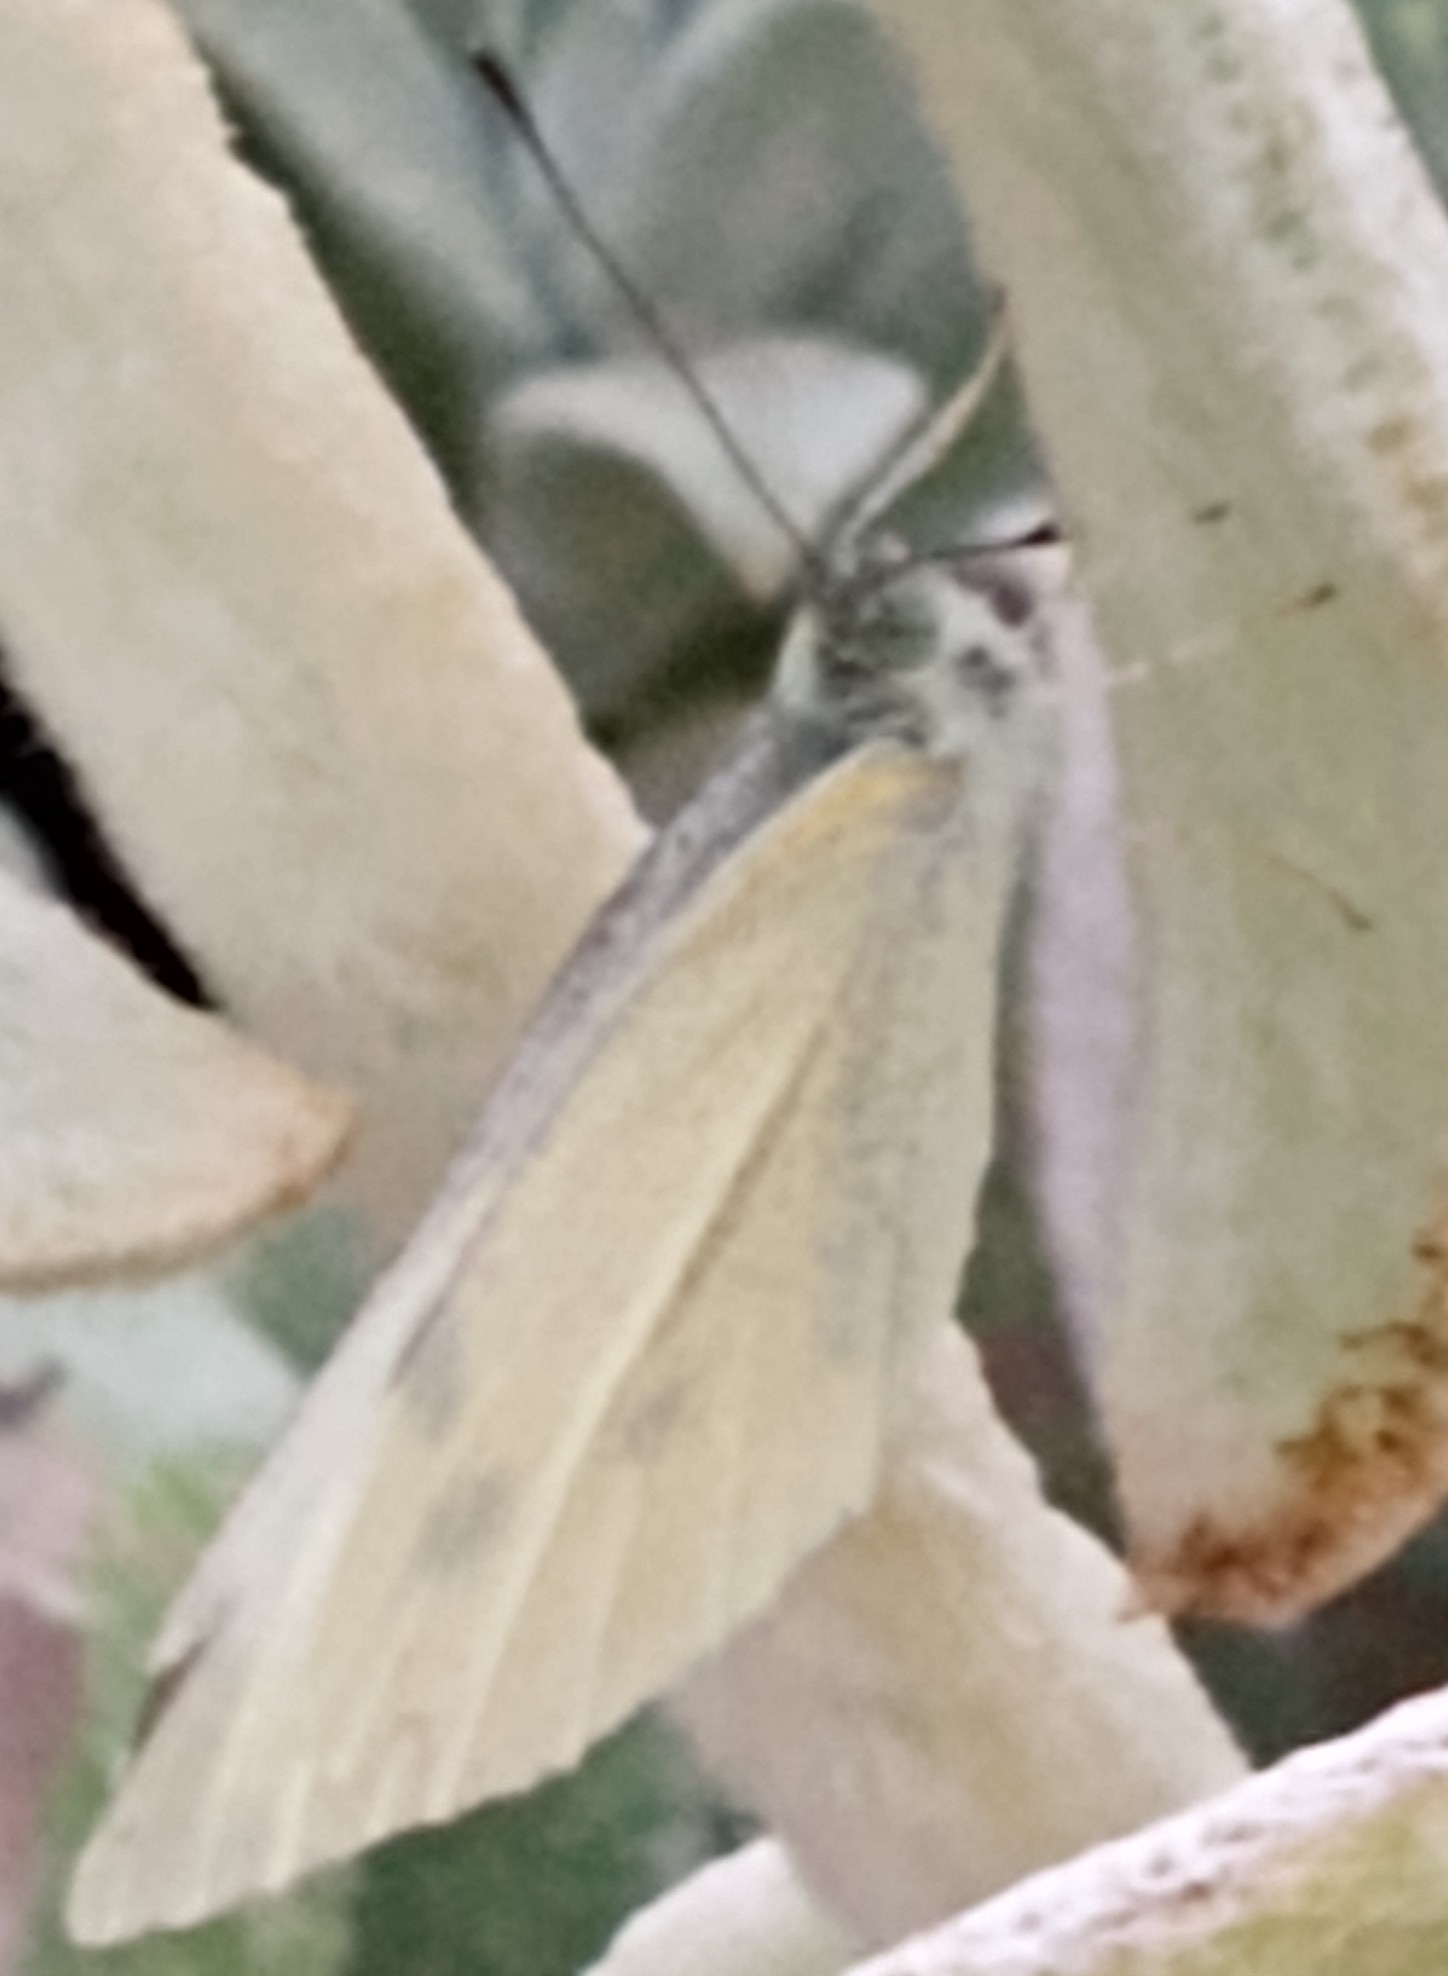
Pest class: occasional_pest